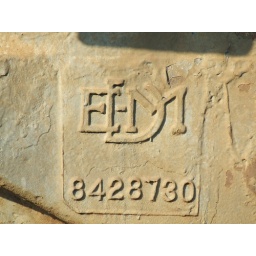
EMD casting in the front truck of Union Pacific locomotive 3269 SD40-2R on a CSX freight train on the Southside of Pittsburgh.